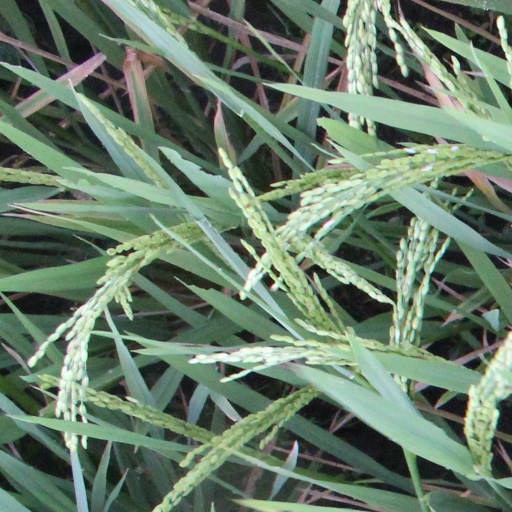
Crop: rice